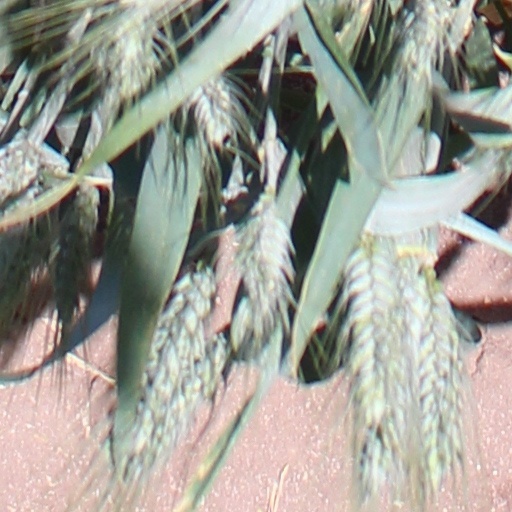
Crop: wheat